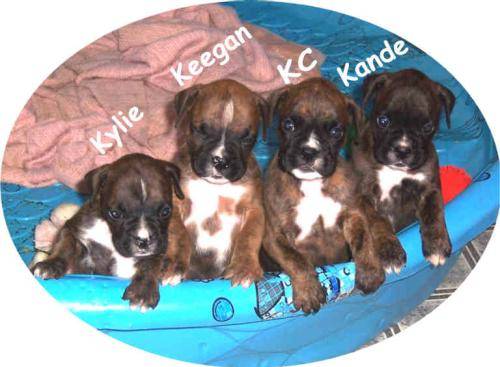
Label: dog